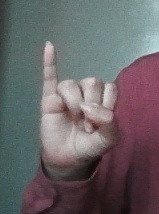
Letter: meem